Mi Novia Se Me Está Poniendo Vieja

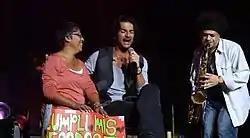
The song has been widely performed by Arjona on his Metamorfosis World Tour.

On 25 April, Arjona started promotion of the song by posting on his website a preview of the music video, which was released a few days after, on 30 April 2012. It was intended to be a promotional single to coincide with Mother's Day, and was released in the United States and Mexico as a digital download on 8 May 2012.